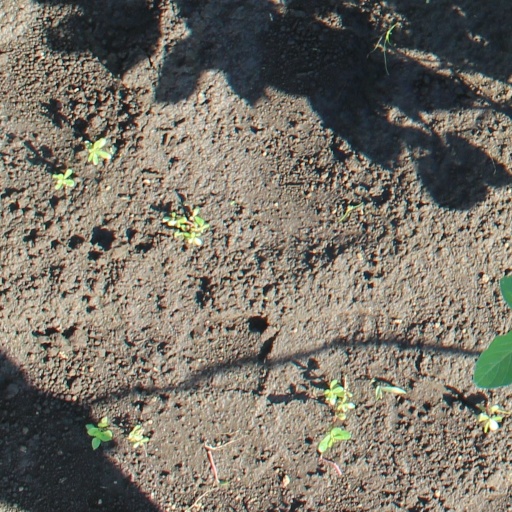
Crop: soybean